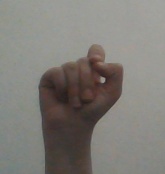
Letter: fa